National Wildlife Federation

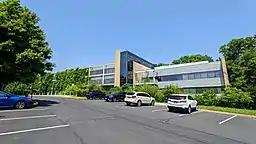
The National Wildlife Federation headquarters in Reston

National Wildlife Federation's headquarters is located in Reston, Virginia, overlooking a wildlife sanctuary. The land they now occupy, on the border of Reston and Lake Fairfax Park, had been used as a garbage dump for many years; National Wildlife Federation cleaned up and rehabilitated the land before moving into the site in 2001. On Earth Day 2002, National Wildlife Federation was given an award by the American Institute of Architects for its Reston headquarters being one of the Top Ten "Green" Projects.